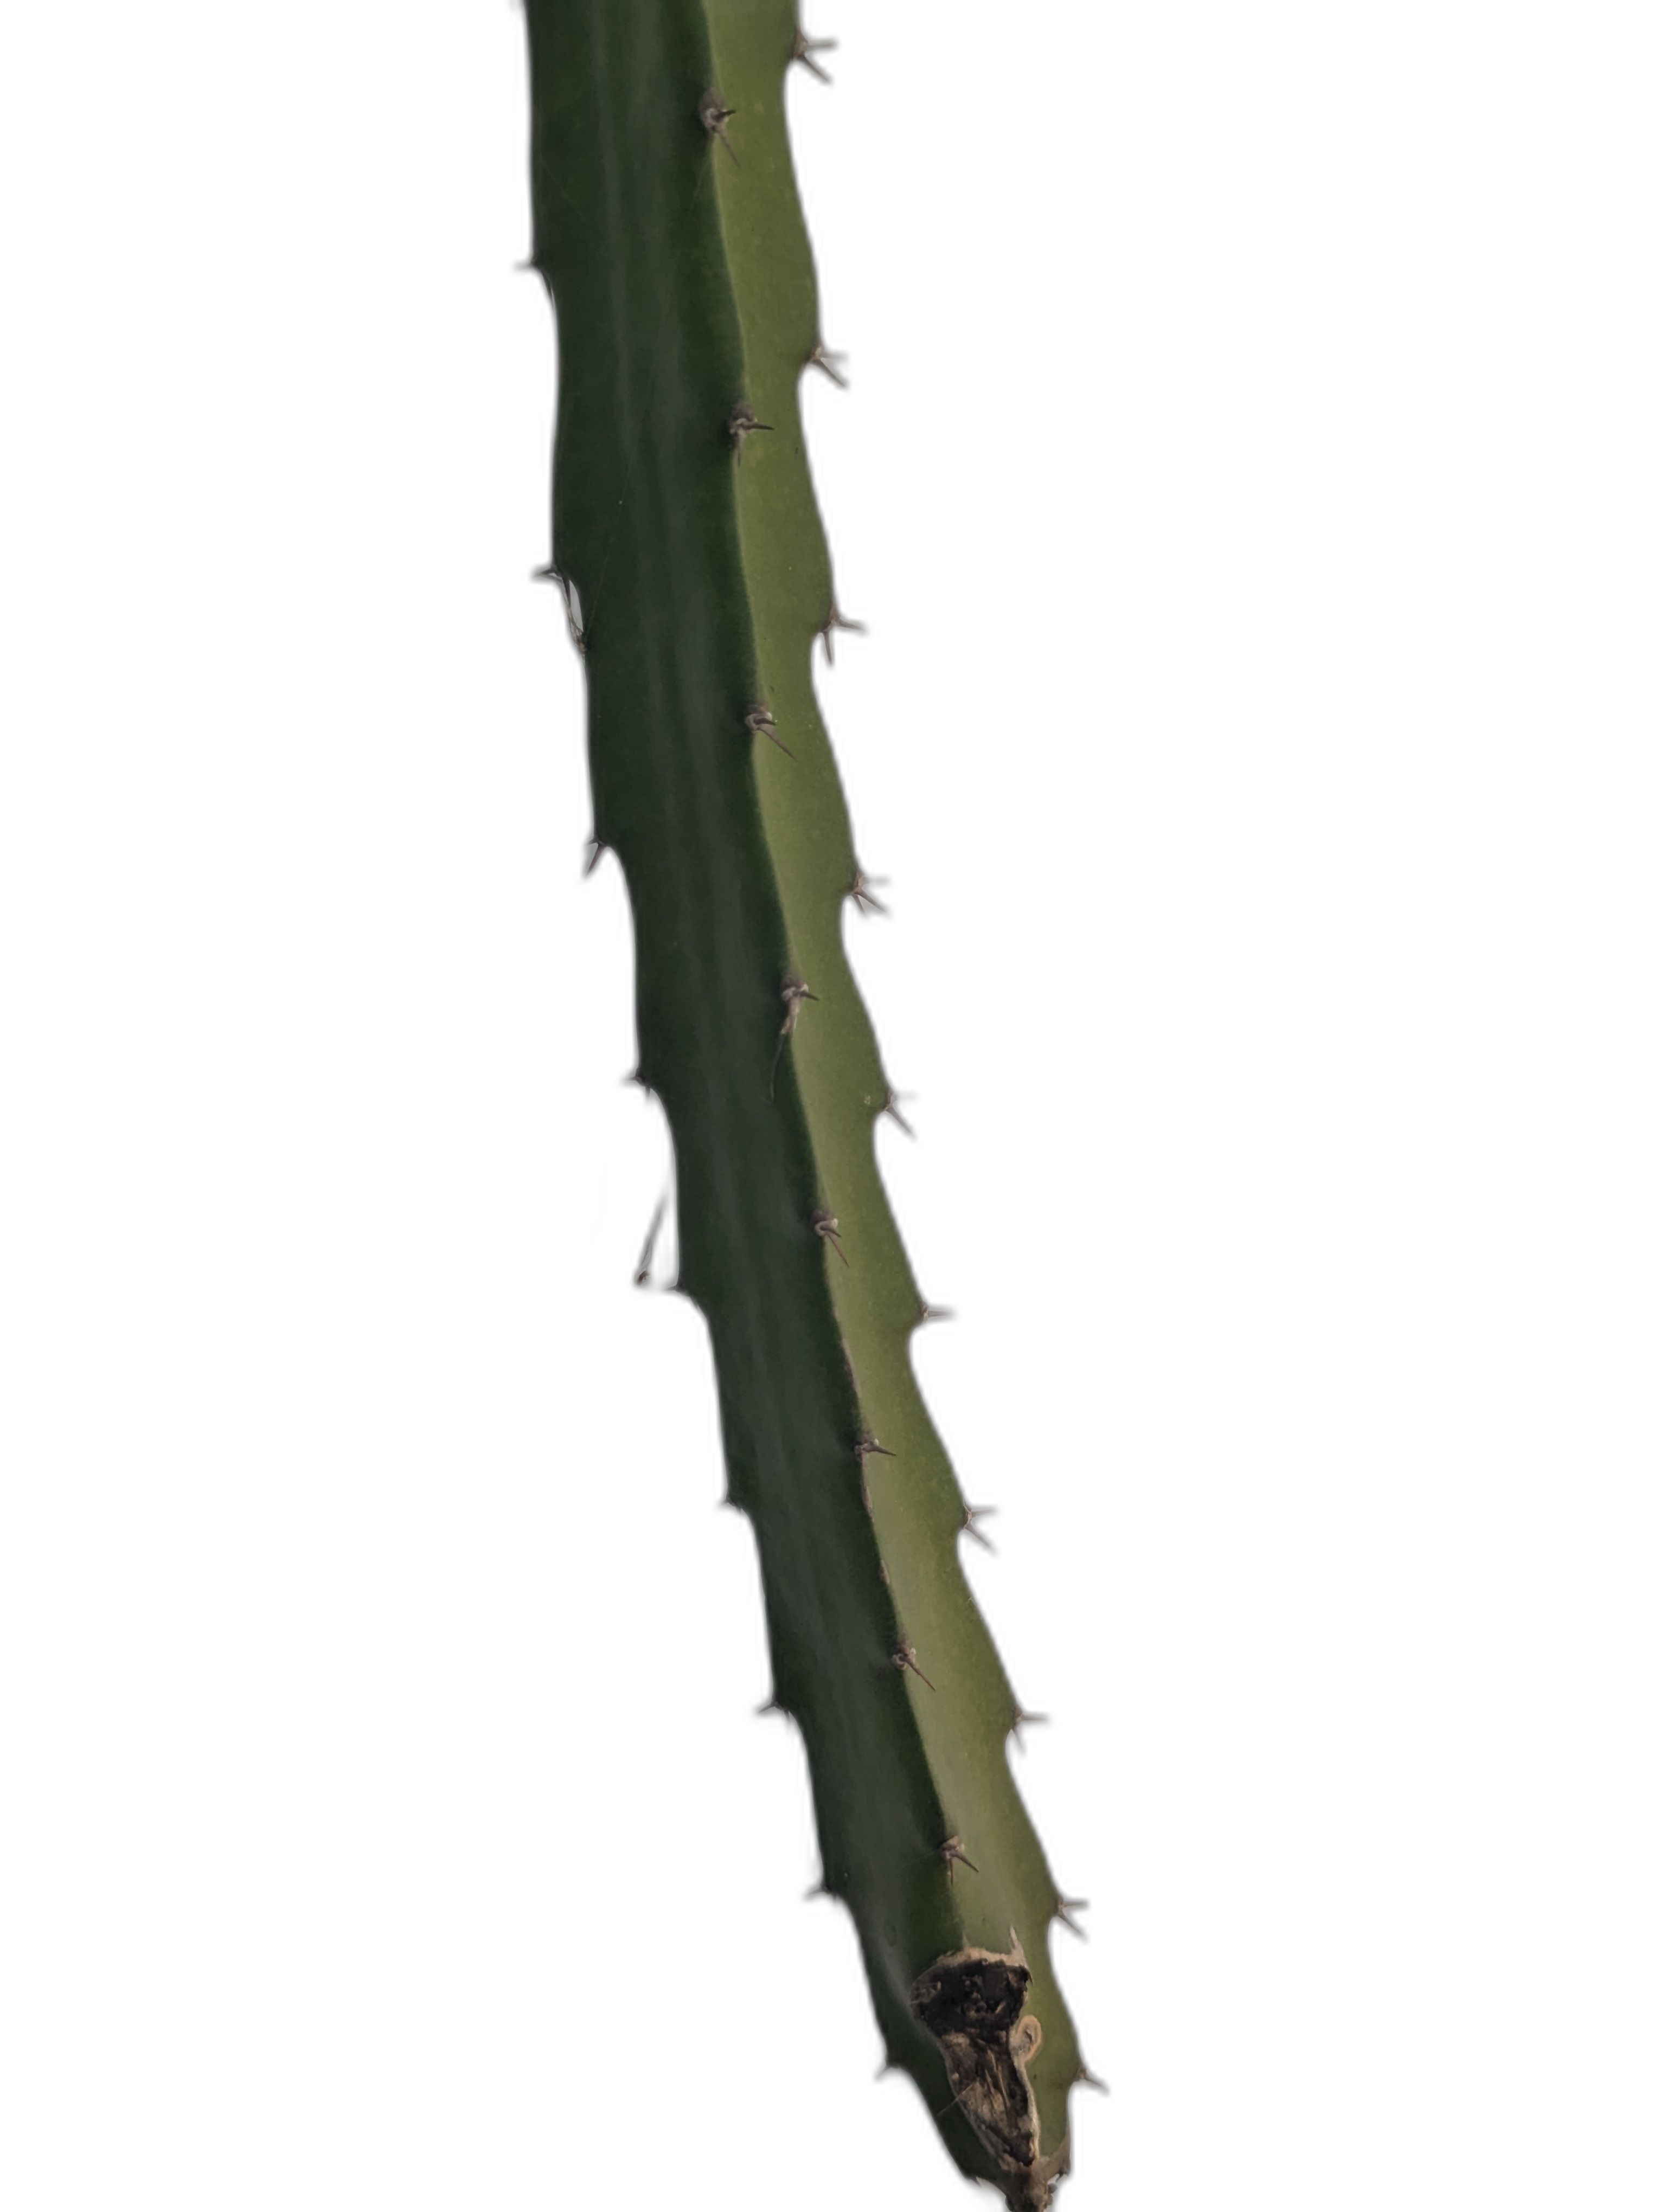
Label: Good leaf